David C. Jones

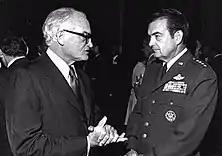
Air Force Chief of Staff General David C. Jones with U.S. Senator Barry Goldwater

Capping a career that had included operational and command positions in bomber, tanker, training and tactical fighter units as well as headquarters staff positions, General Jones was nominated by President Richard Nixon as the ninth Chief of Staff of The United States Air Force in July 1974, following the appointment of General George S. Brown as the eight Chairman of The Joint Chiefs of Staff. As Chief of Staff of The United States Air Force, General Jones responsible for administering, training and equipping all of the airmen employing in the world's largest Air Force. During his tenure as Air Force Chief of Staff General Jones also advocated for the development of high-technology of future weapons systems and also reorganized the Air Force command structure. He supported modernization with such systems as the F-15, F-16, the A–10, and the E–3A.